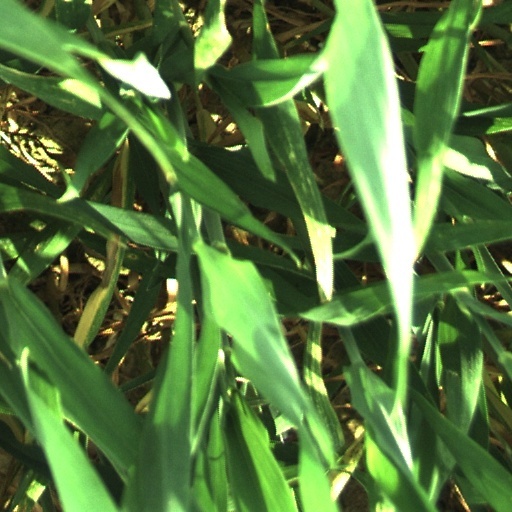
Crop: wheat